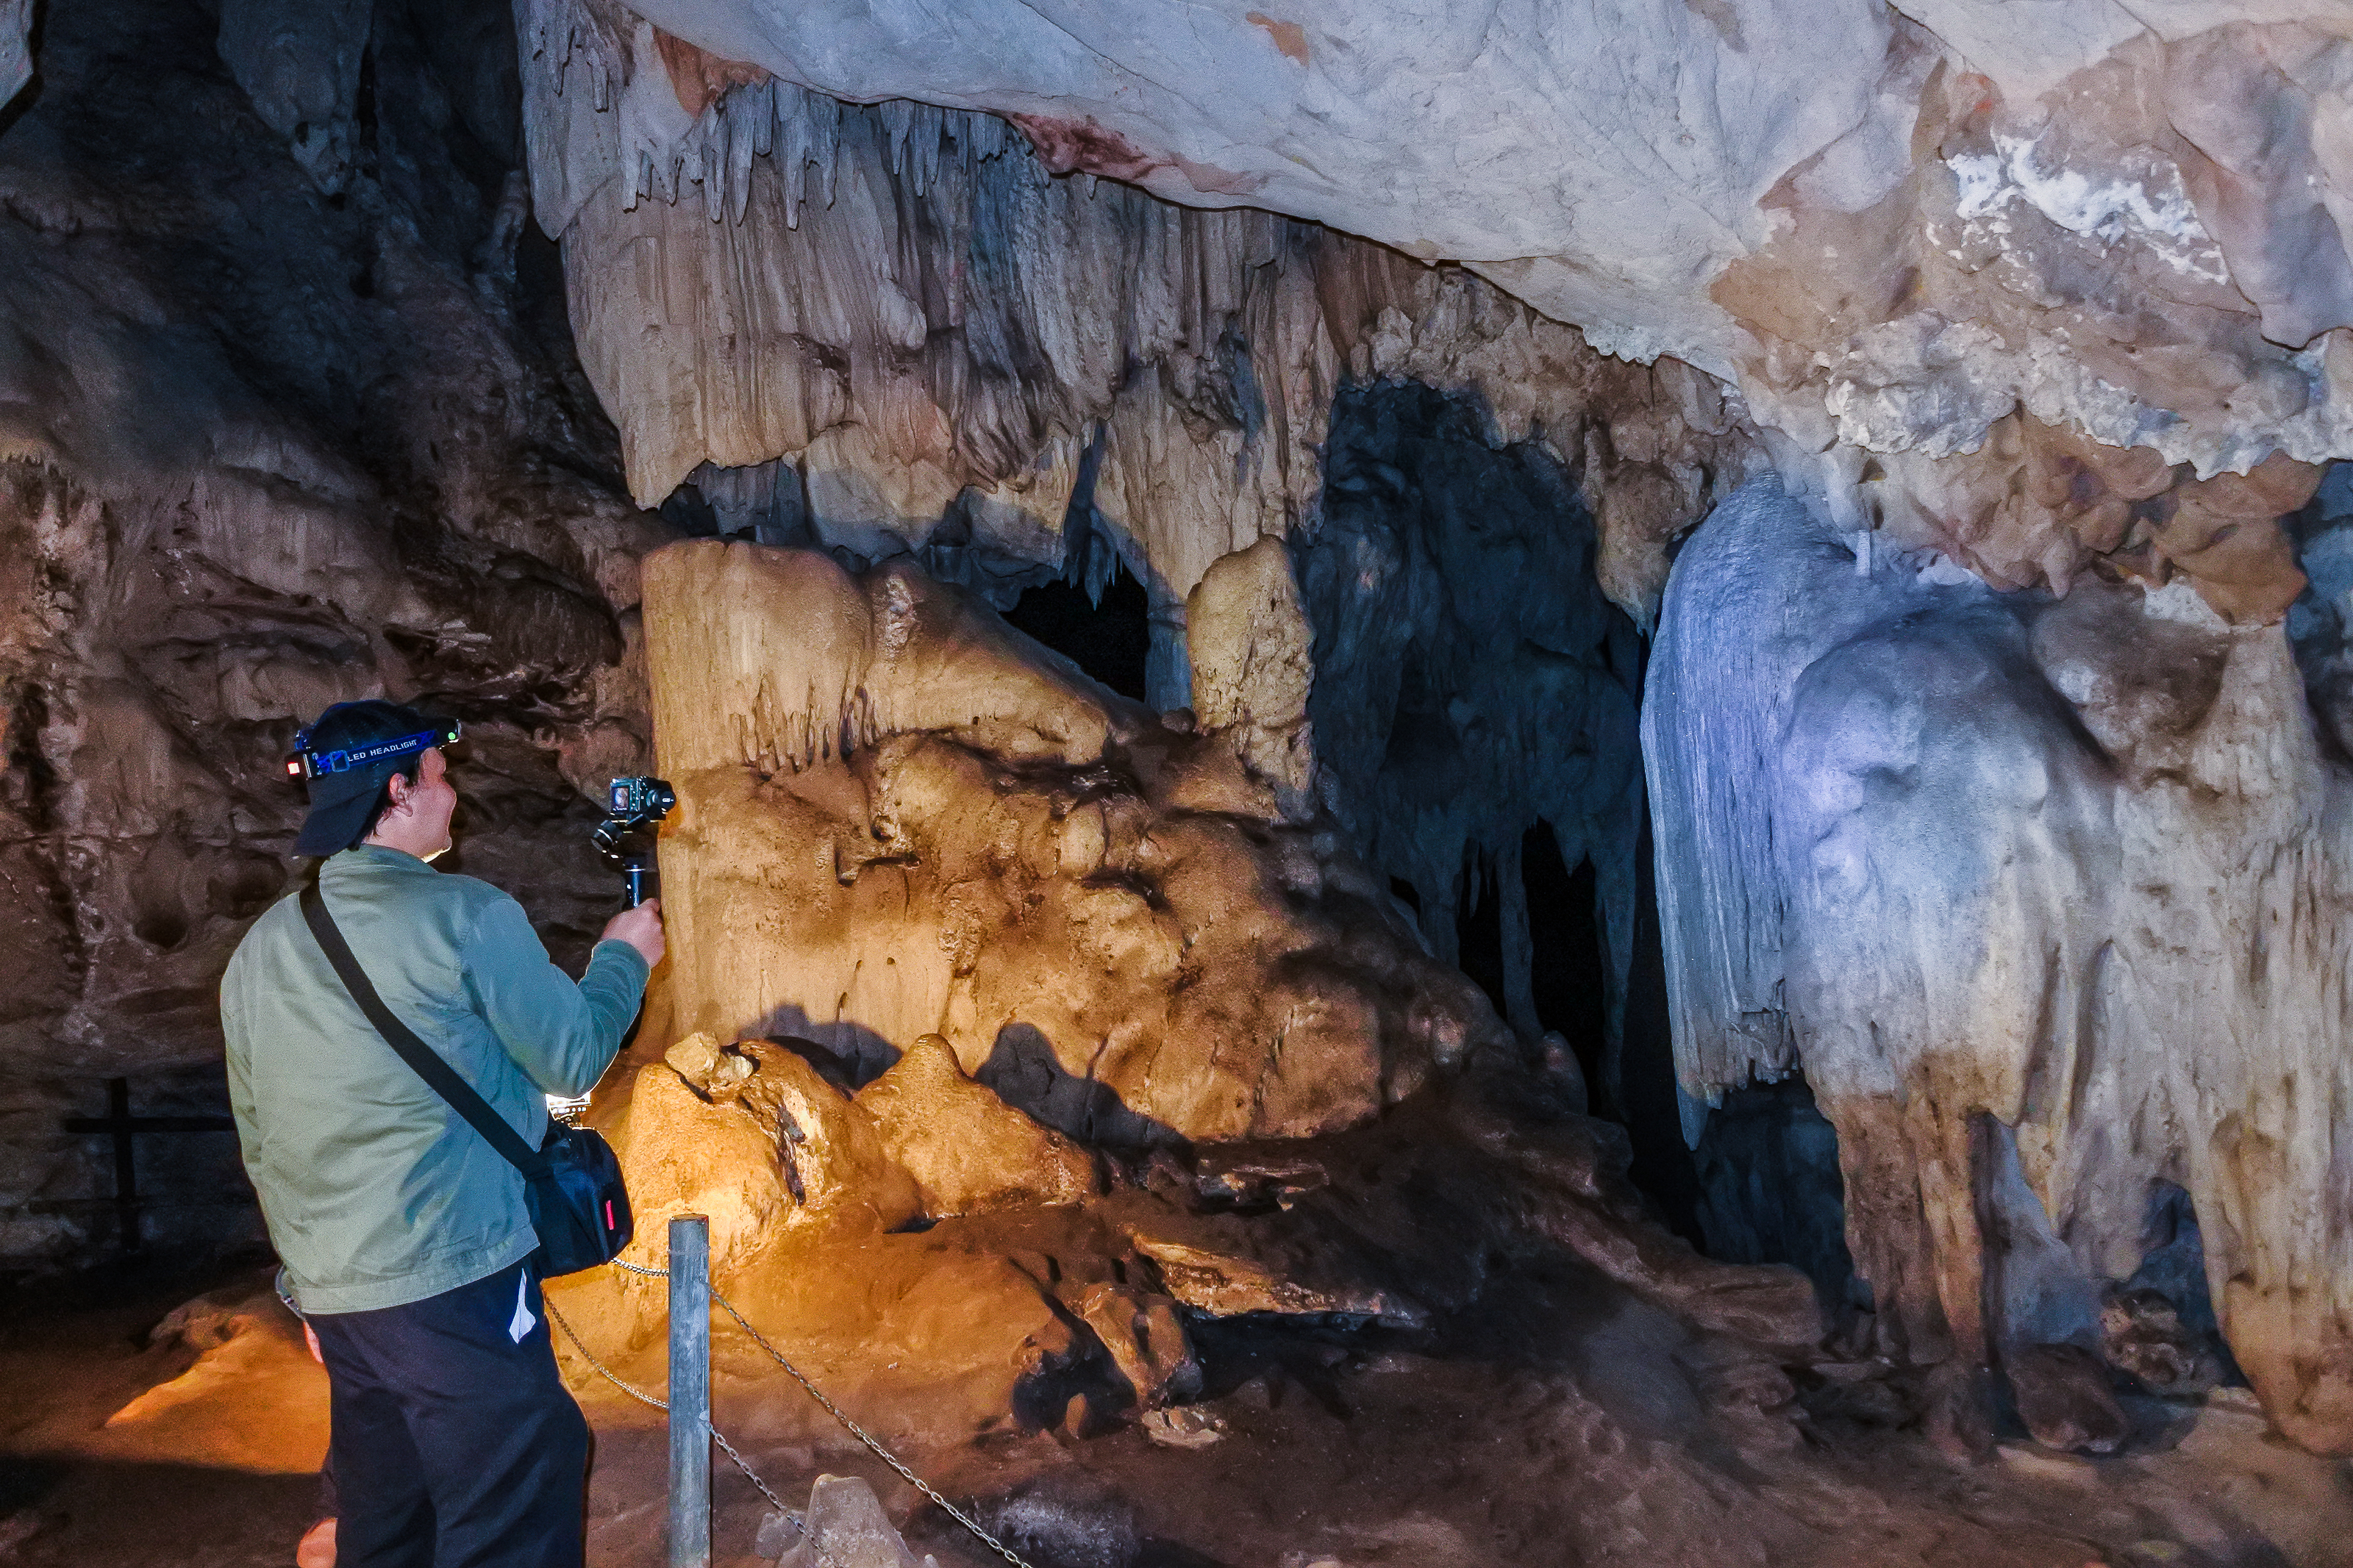
lod, tourism, geology, inside, scenic, sun, interior, lot, rock, amazing, beautiful, mountain, limestone, tham, walking, thailand, dark, pai, cave, famous, green, natural, nature, asia, stalagmite, people, water, lifestyle, stone, adventure, mae hong son, outdoor, attraction, light, underground, background, person, stalactite, backpack, fish, sunset, silhouette, river, travel, landscape, formation, caving, speleothem, geological phenomenon, geologist, miner, recreation, erosion